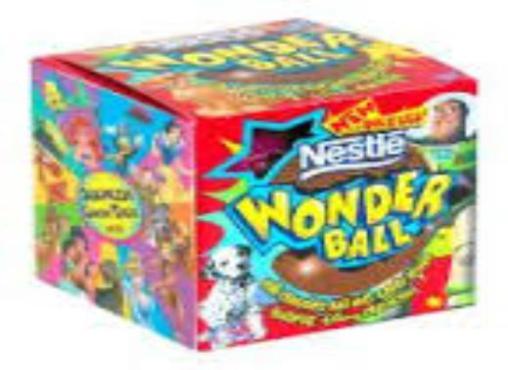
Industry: Leisure